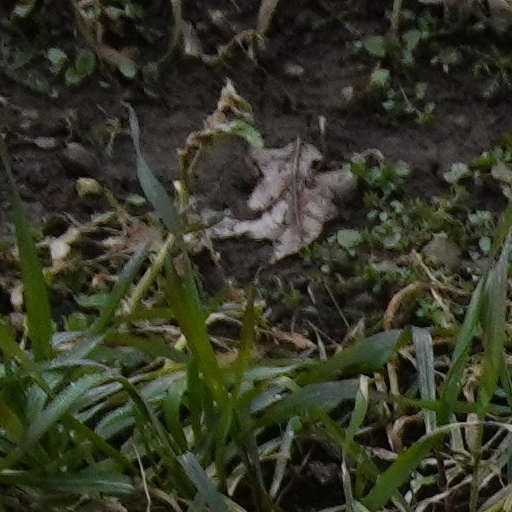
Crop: wheat